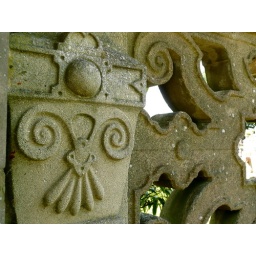
carved wall around Charlecote Park house